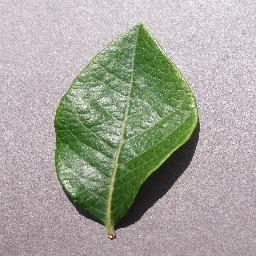
Label: Blueberry___healthy